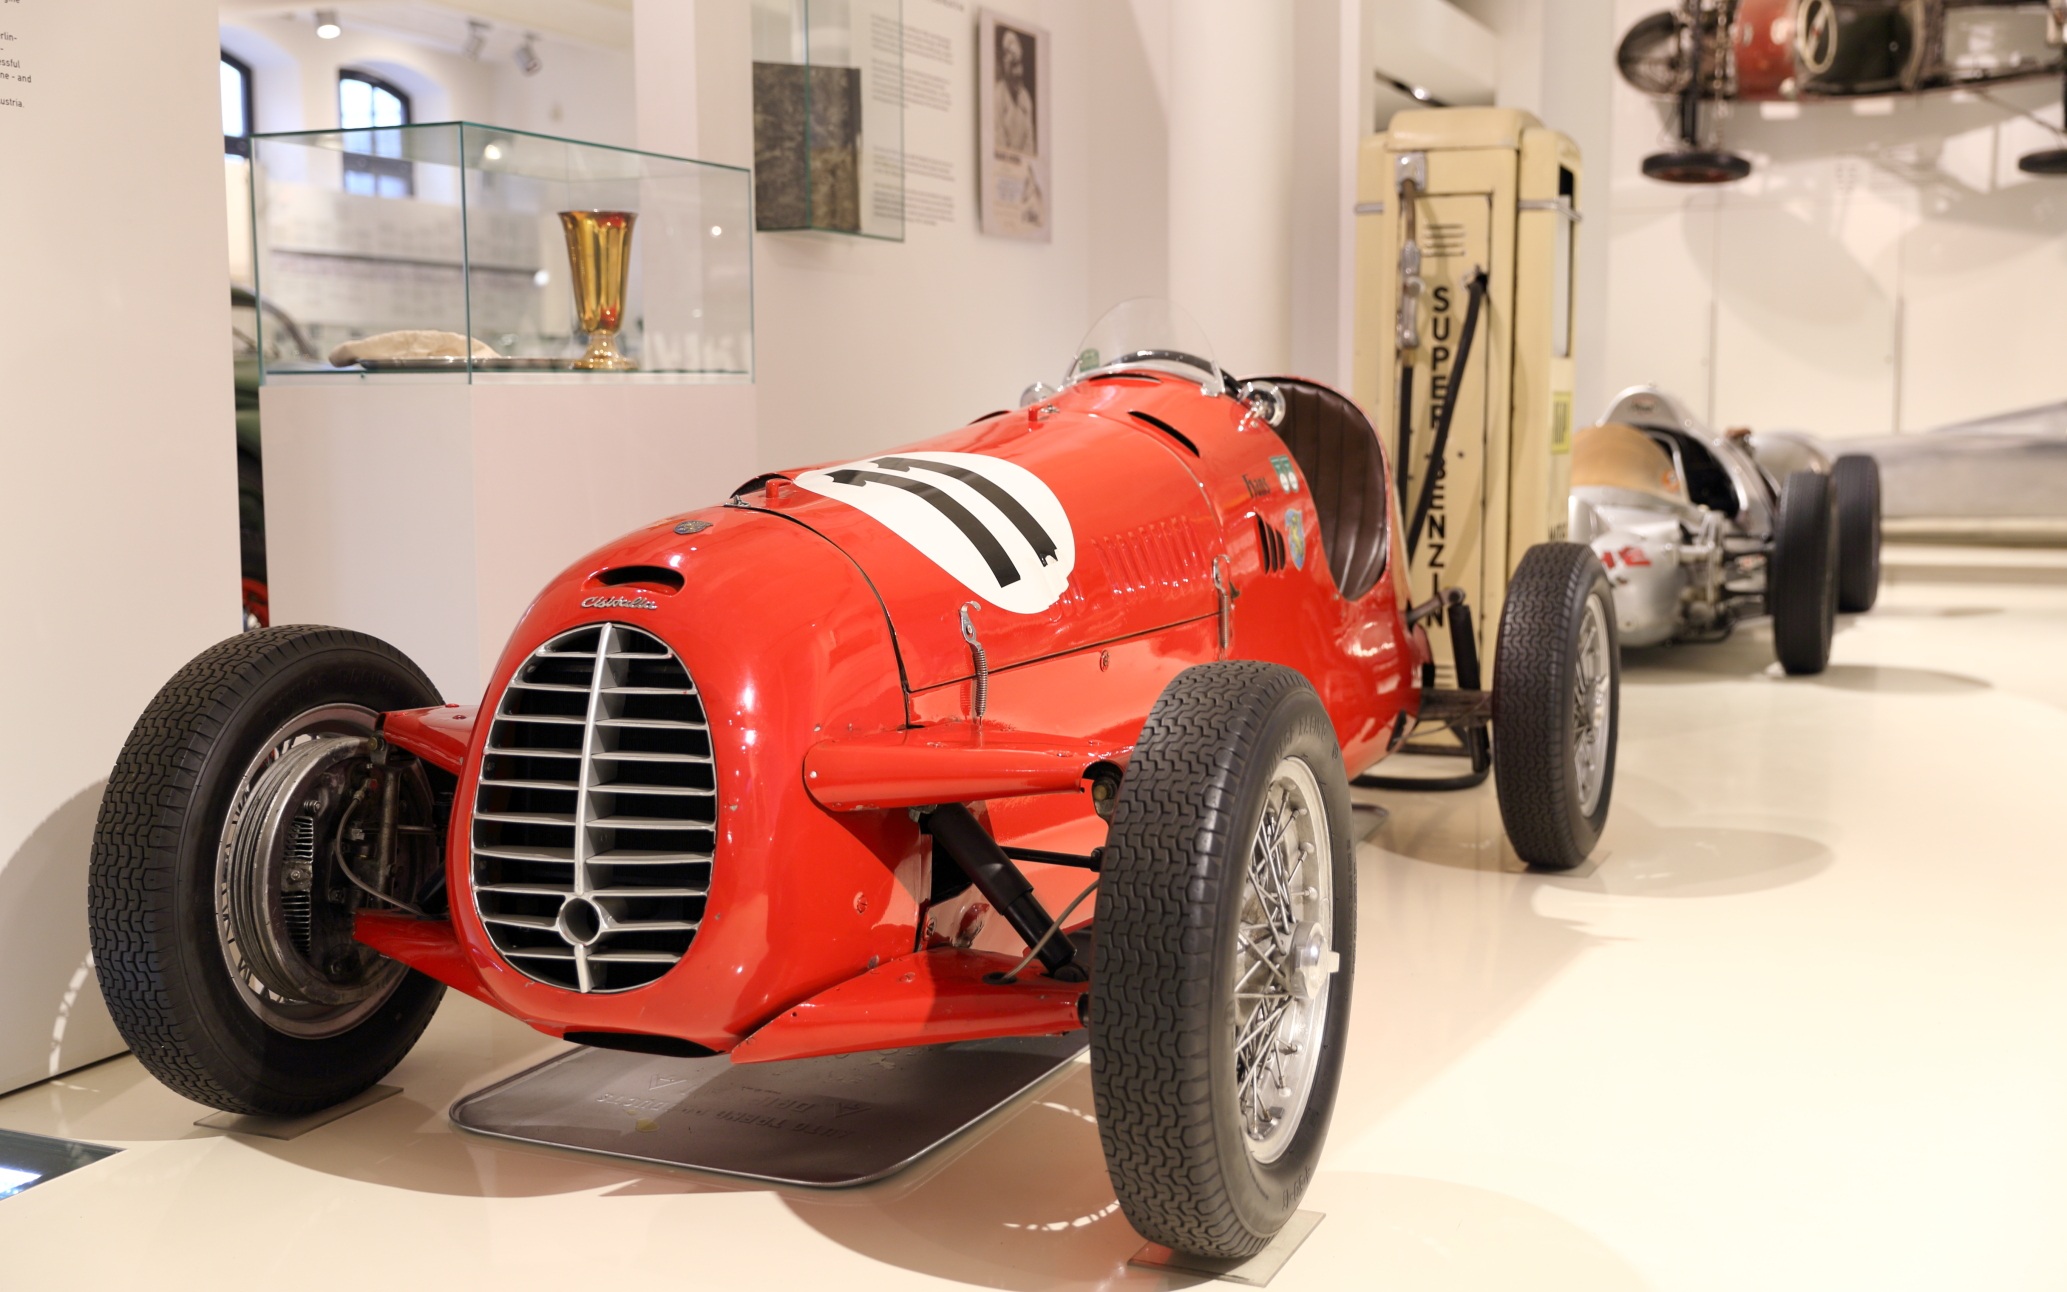
car, automobile, vehicle, museum, sports car, race car, supercar, hamburg, model car, concept car, car museum, land vehicle, prototypes, automobile make, automotive design, open wheel car, formula one car, maserati 250f, mercedes benz w125